Cimbrian seeresses

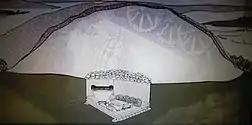
The Vix Grave.

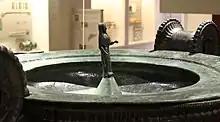
The seeress on the lid of the krater.

The cauldrons used by the Cimbri priestesses have been compared to an enormous cauldron that was found in a rich Celtic female waggon burial, the Vix Grave, from the 6th century BC. The woman was around 35 when she died and she had been buried with a great deal of honours and riches. It was a krater which in Greece would have been used for mixing water and wine, and several vessels imported from Greece have been found in Celtic graves, but its size stands out. It was 1.64 m tall, weighed 208 kg, and would have held 1200 L of liquid. It was too large to have been practical for use in serving drinks at feasts and would not have been easy to transport. Its frieze was decorated with warriors, and on the lid was a woman who looked like a seeress with a veil over her head and shoulders, and who had one arm outstretched. The other vessels in the grave were not those used for serving drinks at feasts, but those that would have been used in ceremonial rites for dispensing liquids. It has been proposed by the French scholar (1965) that it was a cauldron used for holding blood in the same type of rites as those performed by the Cimbri priestesses. The fact that the Vix lady was young while the Cimbri priestesses were white haired, may be explained as "white haired" being a way of saying that these northern priestesses were very blonde. The krater probably belonged to a shrine on Mount Lassois near the burial. The warriors, the chariots, the gorgon head, and the seeress figure on the lid, all point to the krater having been made as an offering to a war god and his priestess.